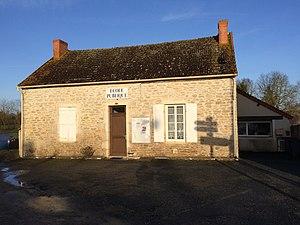
L'école publique de Neuilly en Dun.
Neuilly-en-Dun est une commune française située dans le département du Cher en région Centre-Val de Loire.